Nauny

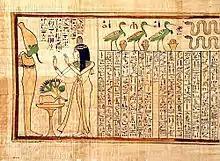

Nauny or Nany (earlier reading: "Entiuny") was an ancient Egyptian princess during the Twenty-first Dynasty, probably a daughter of High Priest, later Pharaoh Pinedjem I. The name of her mother, Tentnabekhenu is known only from Nauny's funerary papyrus.